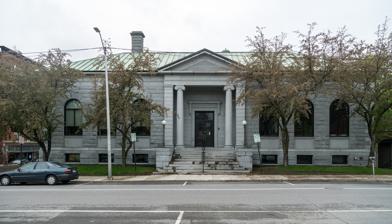
Building: Lewiston Public Library
Country: United States of America
Year built: 1902
For the library in another state, see Lewiston Public Library (New York) . Lewiston Public Library Location Lewiston, Maine , United States Type Public Established 1902 Collection Size 165,000 Access and use Circulation 200,000 Population served 36,592 Other information Budget $1,284,718 Director Marcela Peres Employees 32 Website http://lplonline.org/ Lewiston Public Library U.S. National Register of Historic Places Location Park and Pine Sts., Lewiston, Maine Coordinates 44°32′38″N 70°07′33″W / 44.544°N 70.1258°W / 44.544; -70.1258 Built 1902 Architect Coombs & Gibbs , Greenleaf & Doring NRHP reference No. 78000157 Added to NRHP January 31, 1978 The Lewiston Public Library is a historic public Carnegie library at Park and Pine Street in Lewiston, Maine . They provide resources about topics regarding culture , education , and information needed for all children, teens, adults, seniors, families, and all organization in their city. History Old postcard of Lewiston, Maine public library In 1902 Andrew Carnegie donated $60,000 for a new granite building with the understanding that the city would fund staff, books, and materials. Granite was acquired from North Jay and Norridgewock to be used for the construction. The vestibule was modeled after the Greek design with columns 18 feet high and 25 inches in circumference. Woodwork of fine oak is found on the fireplace mantels and oak pillars.  The original library located in Lewiston City Hall was known as the Manufacturers and Mechanics Library. The library was formed on January 26, 1861, and existed until the first Lewiston City Hall burned on January 7, 1890. The current library still has several volumes that have the Manufacturers and Mechanics library stamps in them. Design The Colonial Revival library building was constructed in 1902 by Coombs & Gibbs . The building was added to the National Register of Historic Places in 1978. Expansion Lewiston Public Library Lisbon Street expansion. The building was significantly renovated in 1996, including moving the main entrance one block to the west. The Marsden Hartley Cultural Center was opened in 2005 and is named for Lewiston's native son Marsden Hartley , a renowned artist/poet. See also National Register of Historic Places listings in Androscoggin County, Maine References